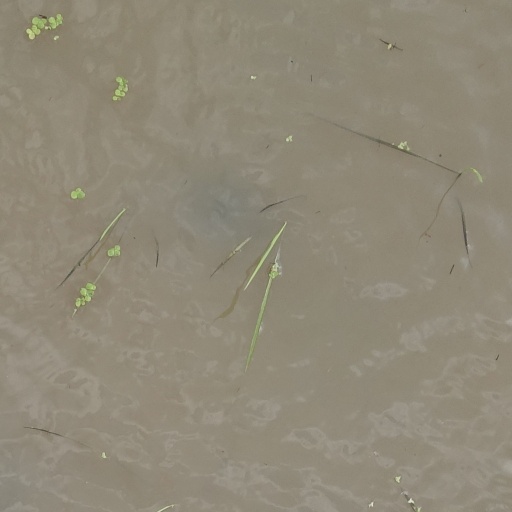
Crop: rice